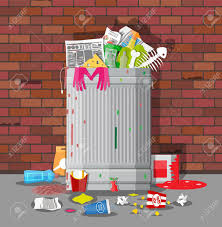
Waste category: biological